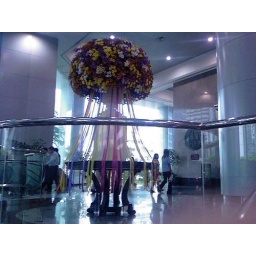
One of the many enormo floral displays in the office building foyer